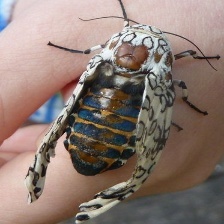
Species: GIANT LEOPARD MOTH